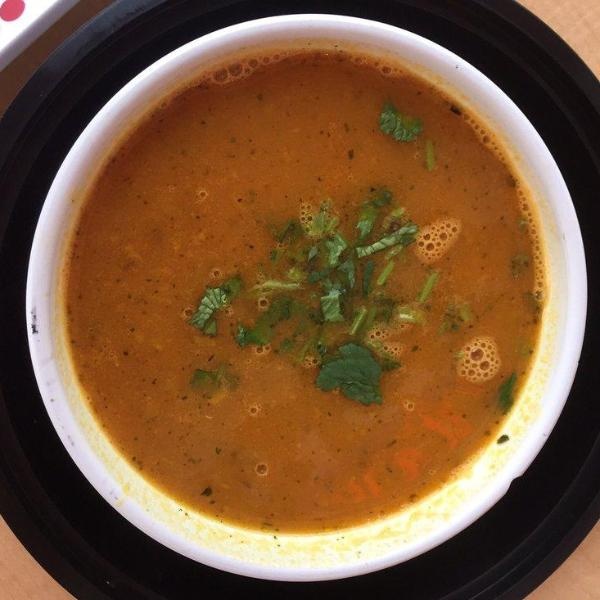
Dal Soup
Vegan Friendly A perky clove flavored red lentil soup garnished with cilantro.
Brand: Indian-Kichen
Category: Food, Beverages & Tobacco > Food Items > Soups & Broths